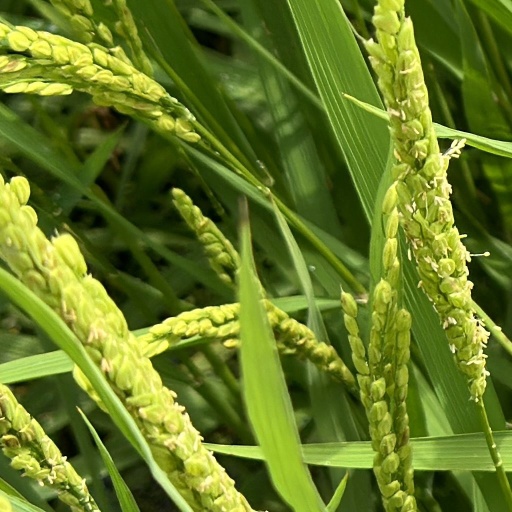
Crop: rice